The Plague Dogs (film)

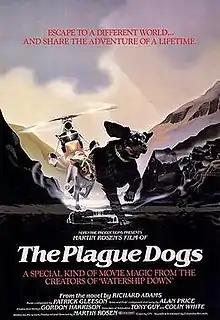
Theatrical release poster

The Plague Dogs is a 1982 adult animated adventure drama film, based on the 1977 novel of the same name by Richard Adams. The film's story is centered on two dogs named Rowf and Snitter, who escape from a research laboratory in Great Britain. In the process of telling the story, the film highlights the cruelty of performing vivisection and animal research for its own sake (though Rosen said that this was not an anti-vivisection film, but an adventure).